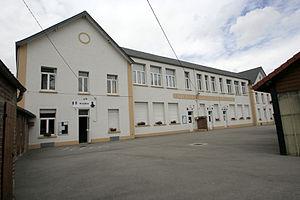
Buire-le-Sec mairie école
Buire-le-Sec est une commune française située dans le département du Pas-de-Calais en région Hauts-de-France.